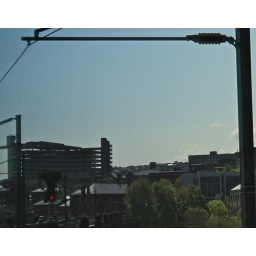
Big building on left is the 'Get Carter' car park which they started to demolish in autumn 2009.